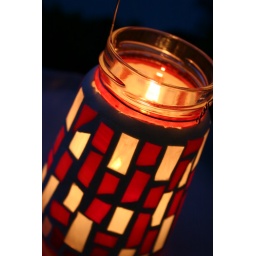
Bold red and white glass give a warm glow in this lantern jar.